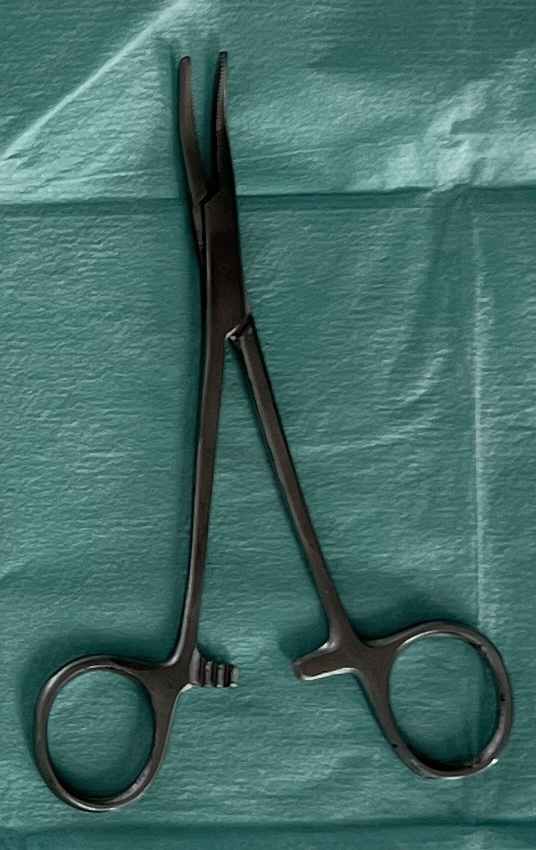
Hinged instrument state: open